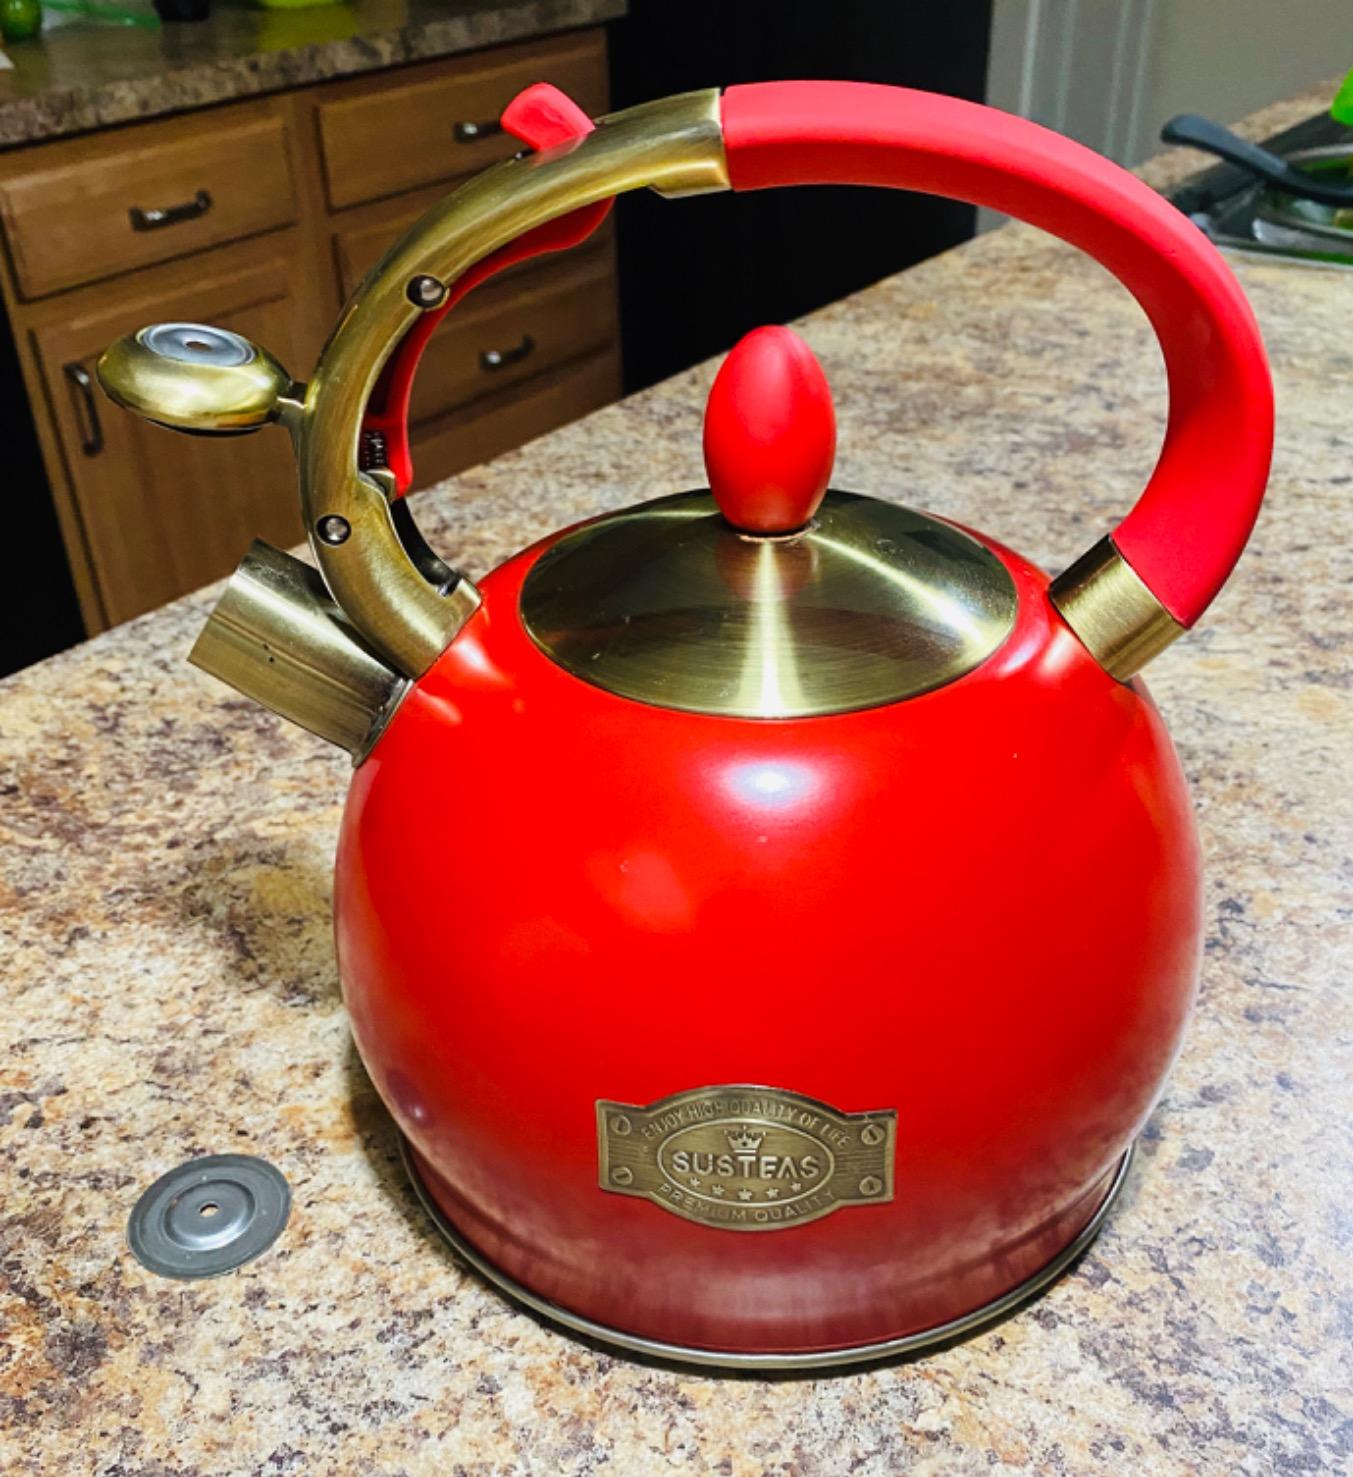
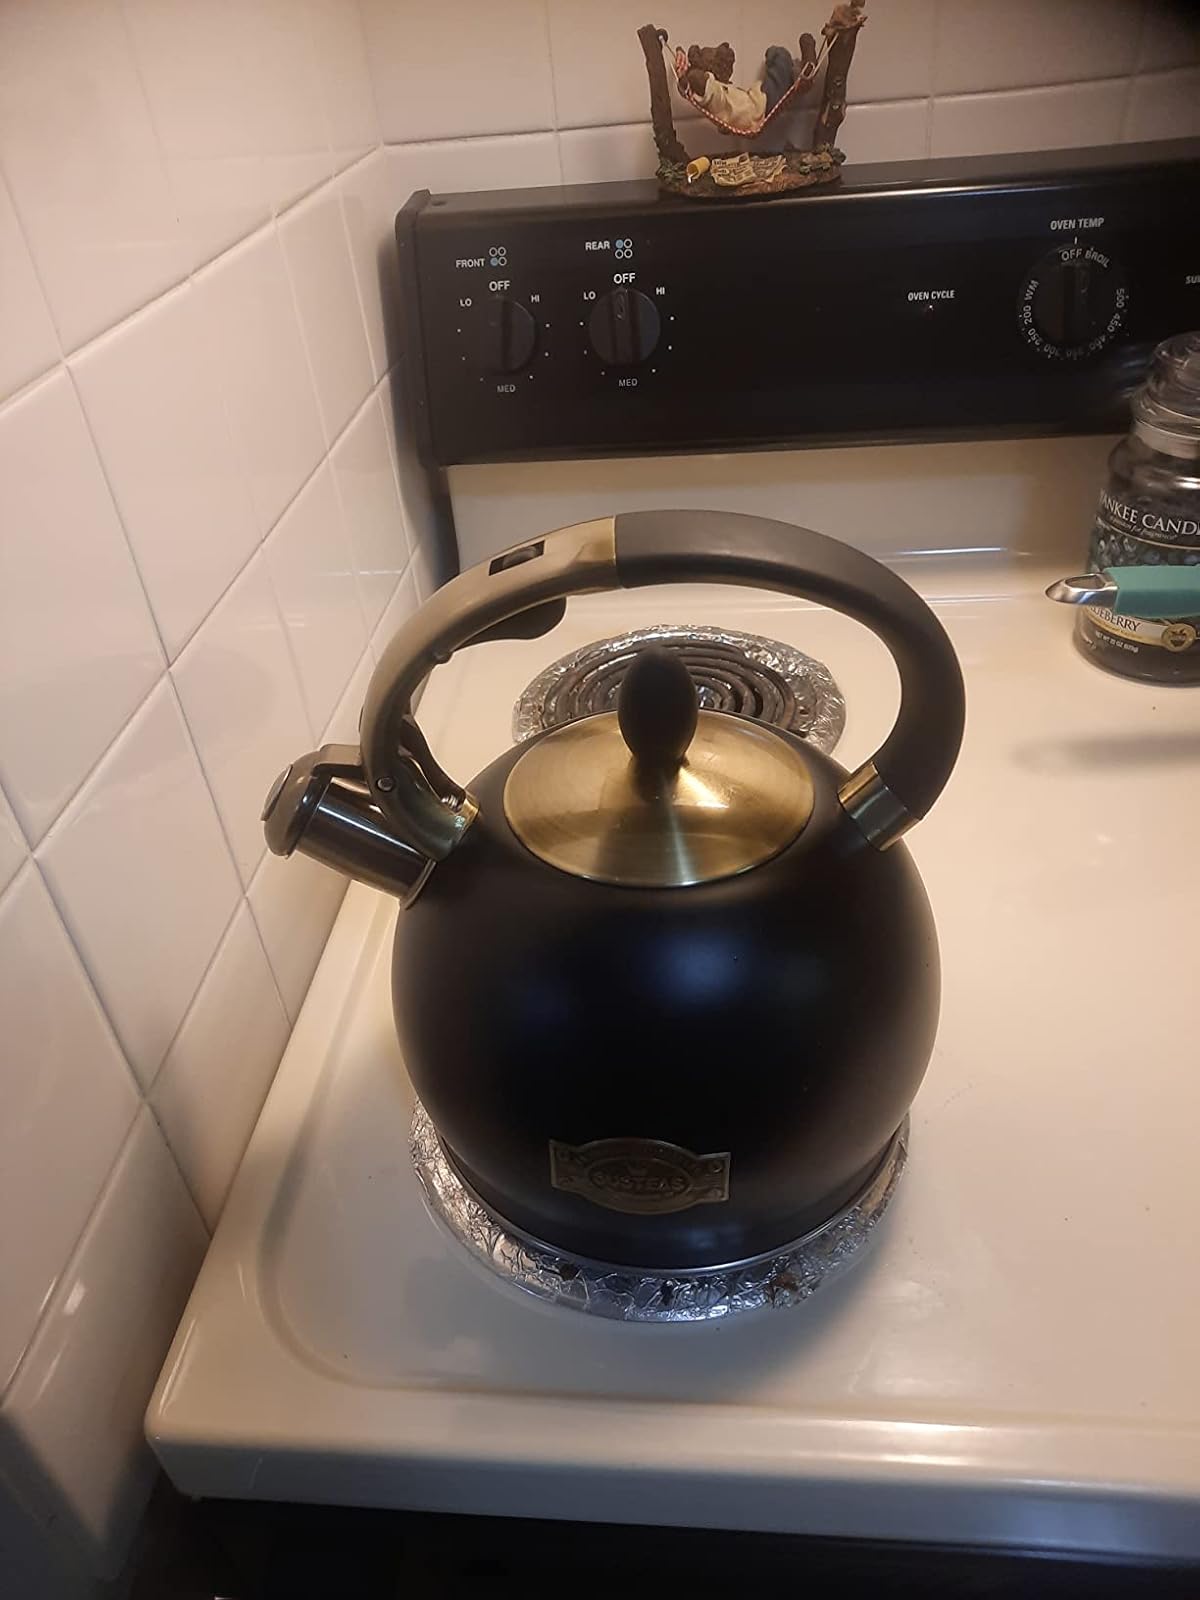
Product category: items_kettle
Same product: no